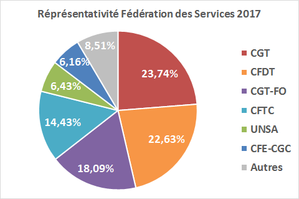
Représentativité dans le champs de la Fédération des Services telle que présentée par la DGT au HCDS le 31 mars 2017
La Fédération des Services CFDT est la fédération française des travailleurs des secteurs des Services, du Commerce, de l'Hôtellerie, du Tourisme, de la Restauration, de l'Immobilier, du Travail Temporaire, de la Propreté, de la Prévention-Sécurité, des Services aux particuliers, des Mouvements et associations, des Professions judiciaires, des Chambres Consulaires et de l'industrie de l'Habillement, du Cuir, du Textile et de la Blanchisserie. Elle fédère aujourd'hui une centaine de syndicats de ces secteurs affiliés à la CFDT.